High Peak Junction

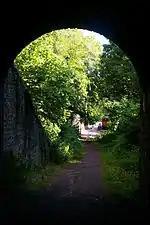
The start of the High Peak Trail - looking back down to High Peak Junction from the A6 tunnel.

The High Peak Railway closed fully in 1967, and in 1971 the Peak Park Planning Board and Derbyshire County Council purchased for £1 the trackbed from the High Peak Junction workshops as far as Parsley Hay, and it was turned it into the High Peak Trail. At Parsley Hay it is joined by the Ashbourne branch, now part of the Tissington Trail, another long-distance walking/cycle trail, and the route continues northwards to Dowlow near Buxton, a total distance of 17½ miles.